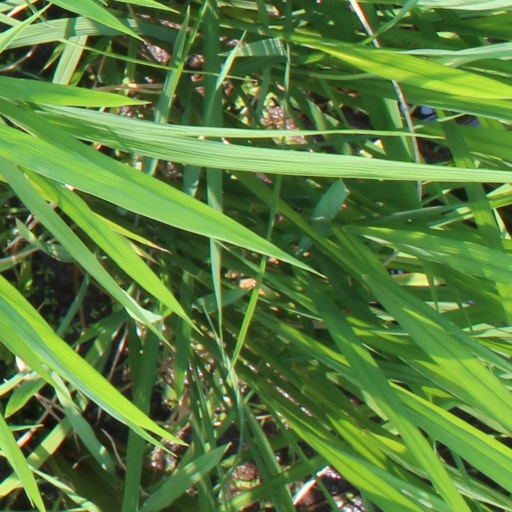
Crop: rice